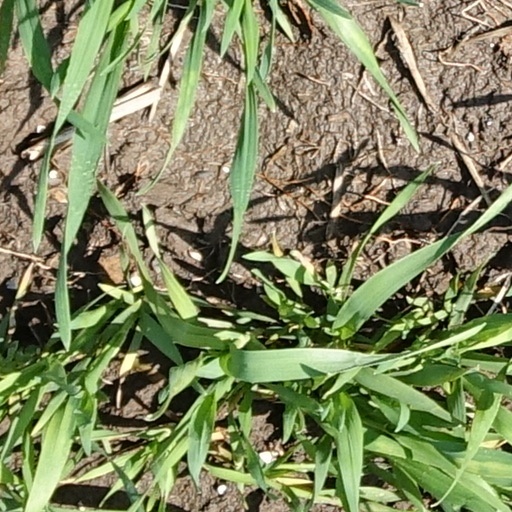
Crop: wheat